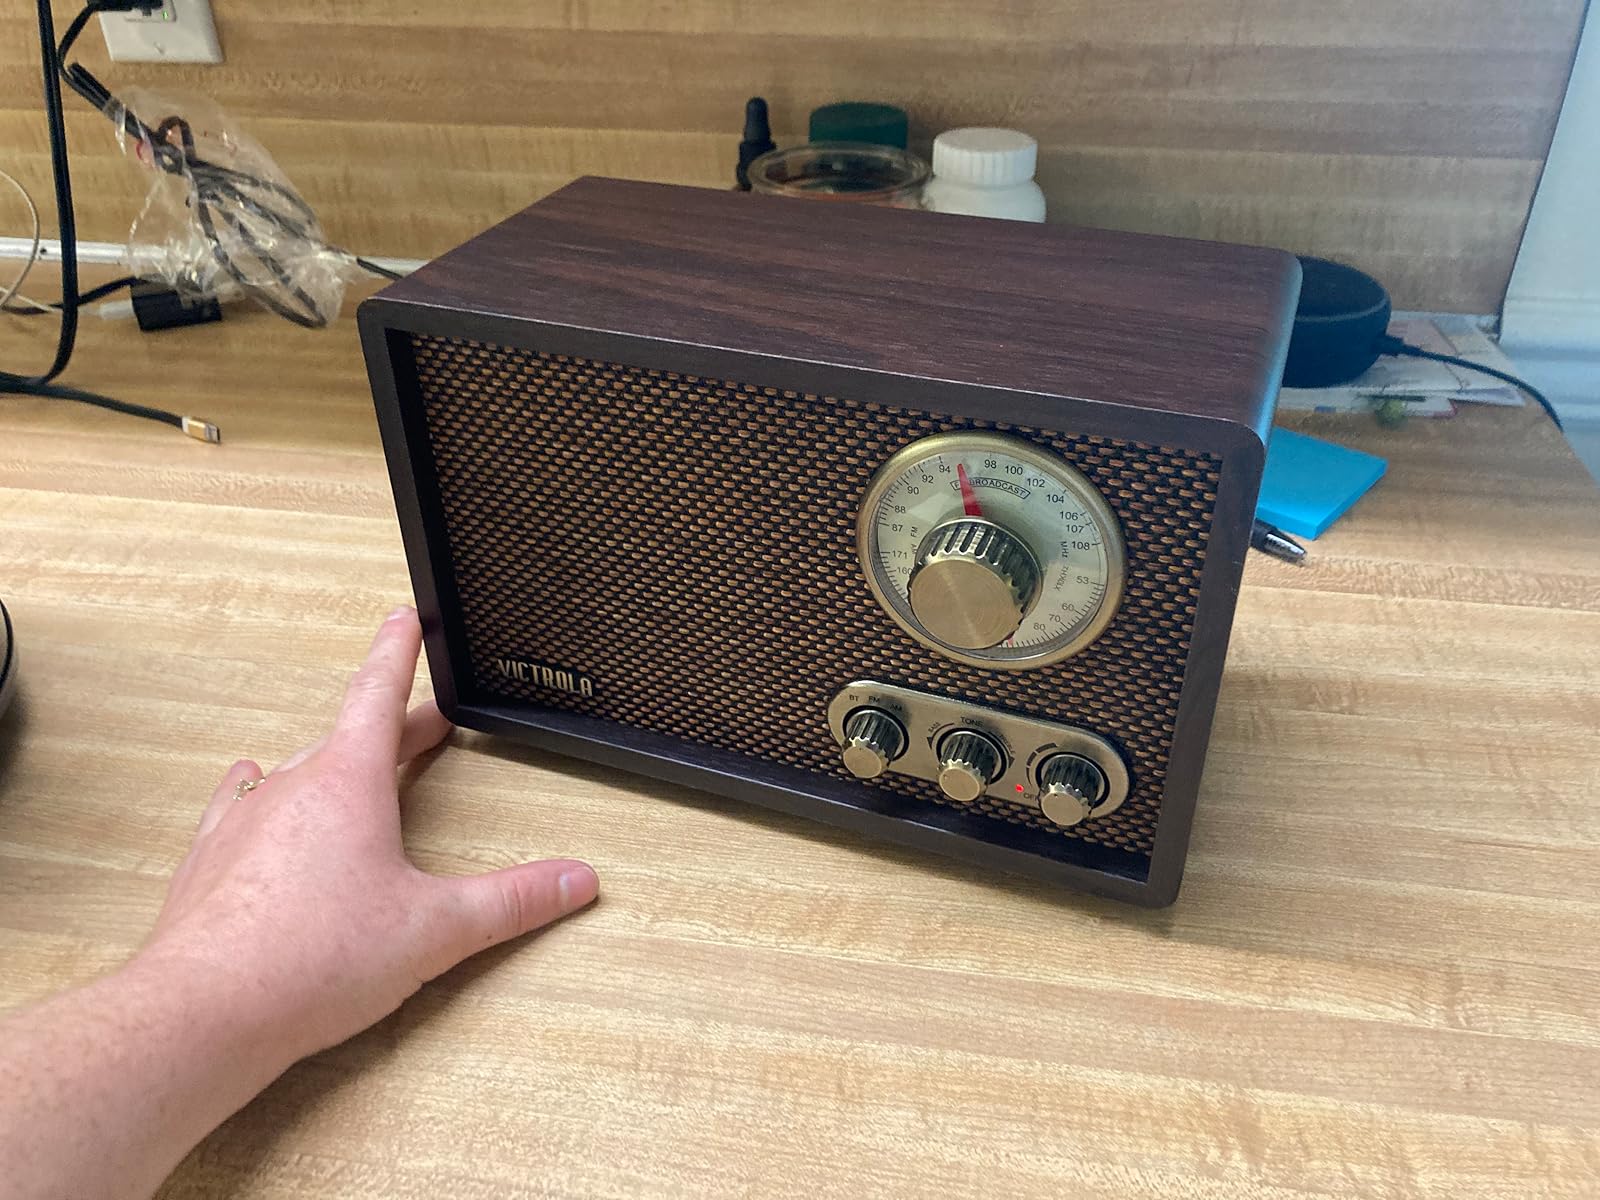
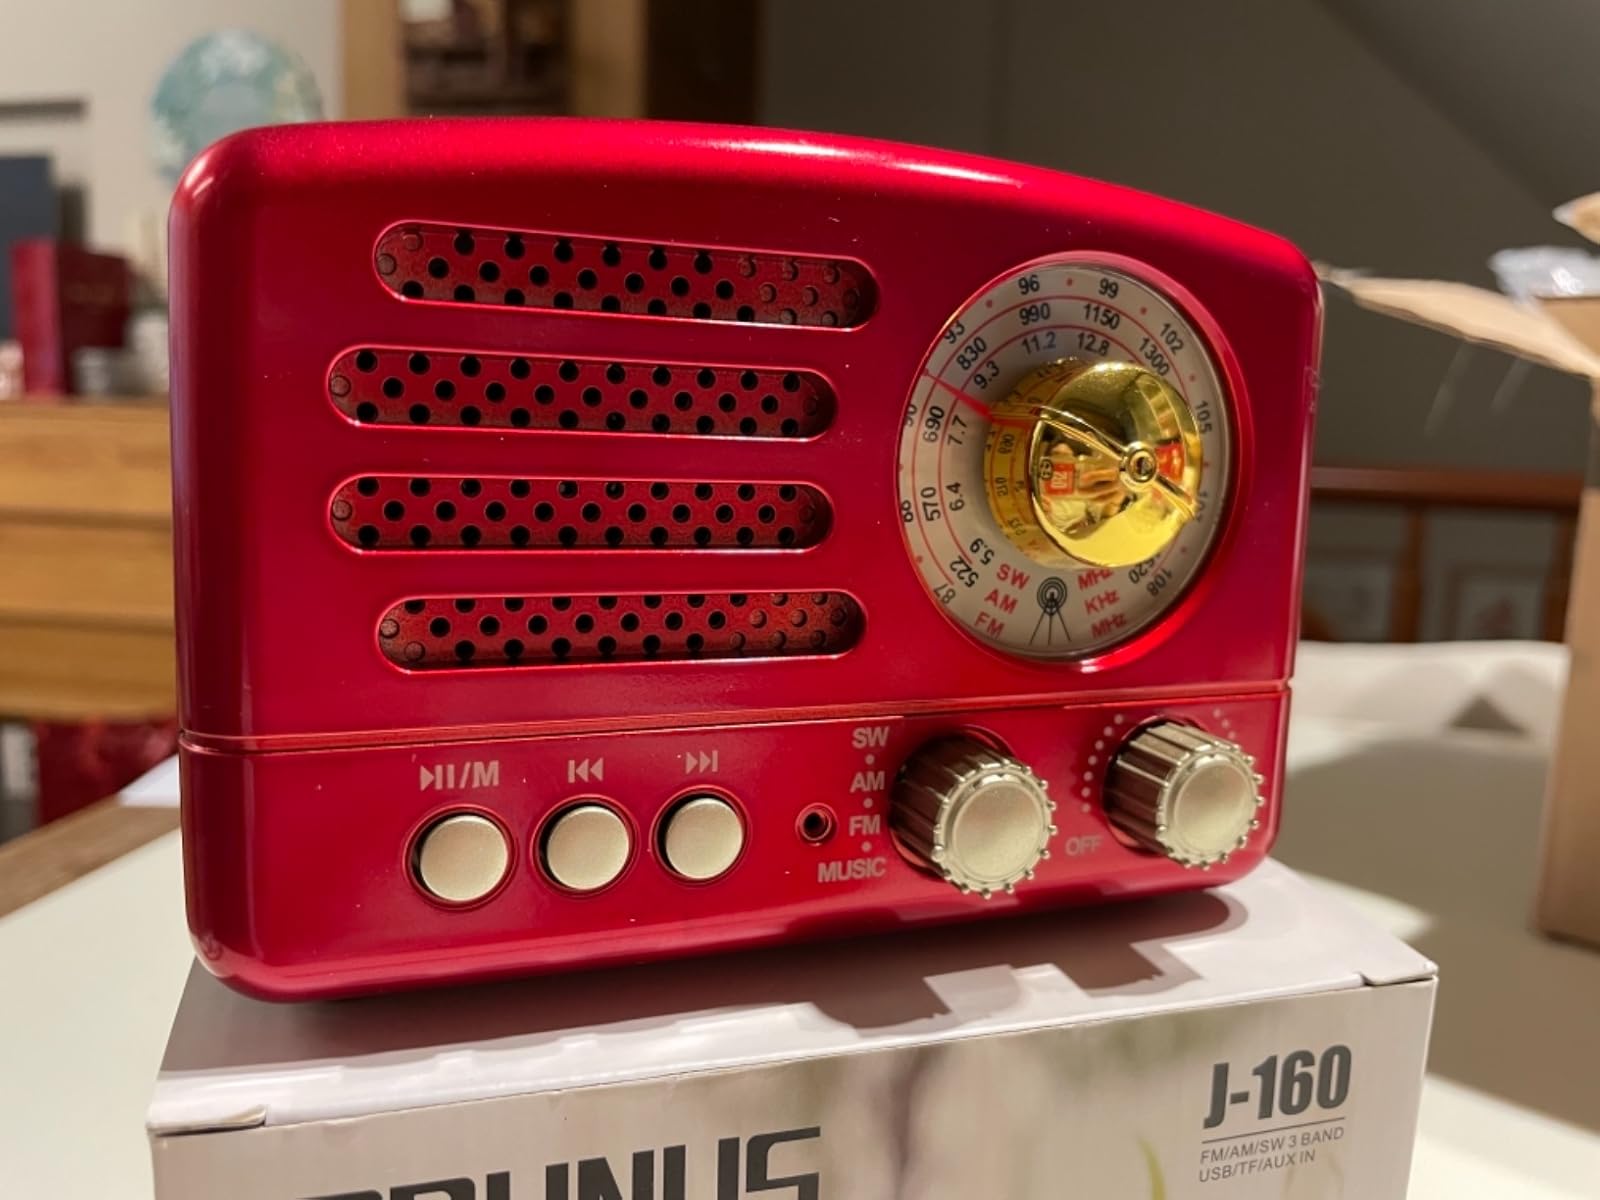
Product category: radio
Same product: no